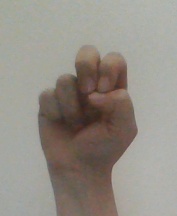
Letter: gaaf